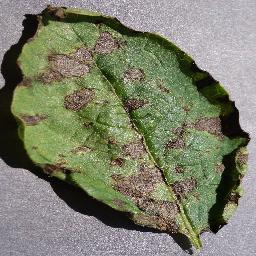
Etiqueta: Tizon_Temprano